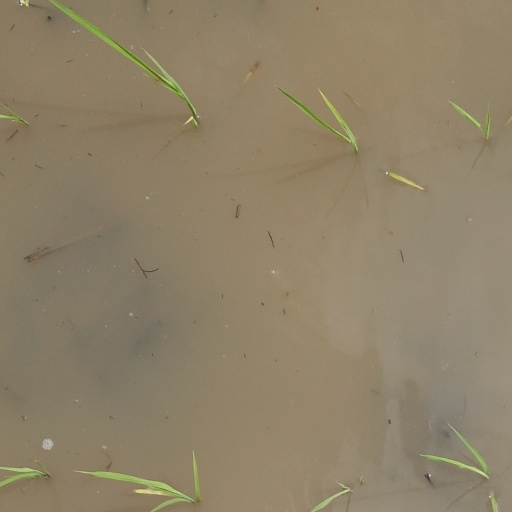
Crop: rice